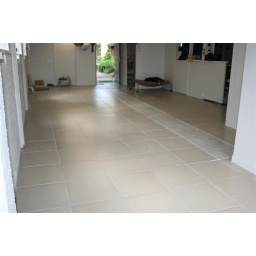
Charlie the dog happy to be back in his bedroom